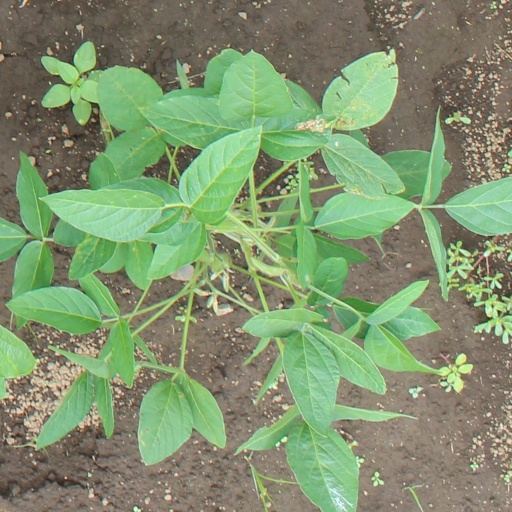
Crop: soybean